Love Phobia

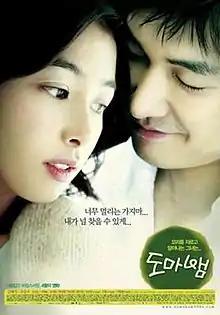
Theatrical poster

Love Phobia is a 2006 South Korean romance drama film directed by Kang Ji-eun and starring Kang Hye-jung and Cho Seung-woo.